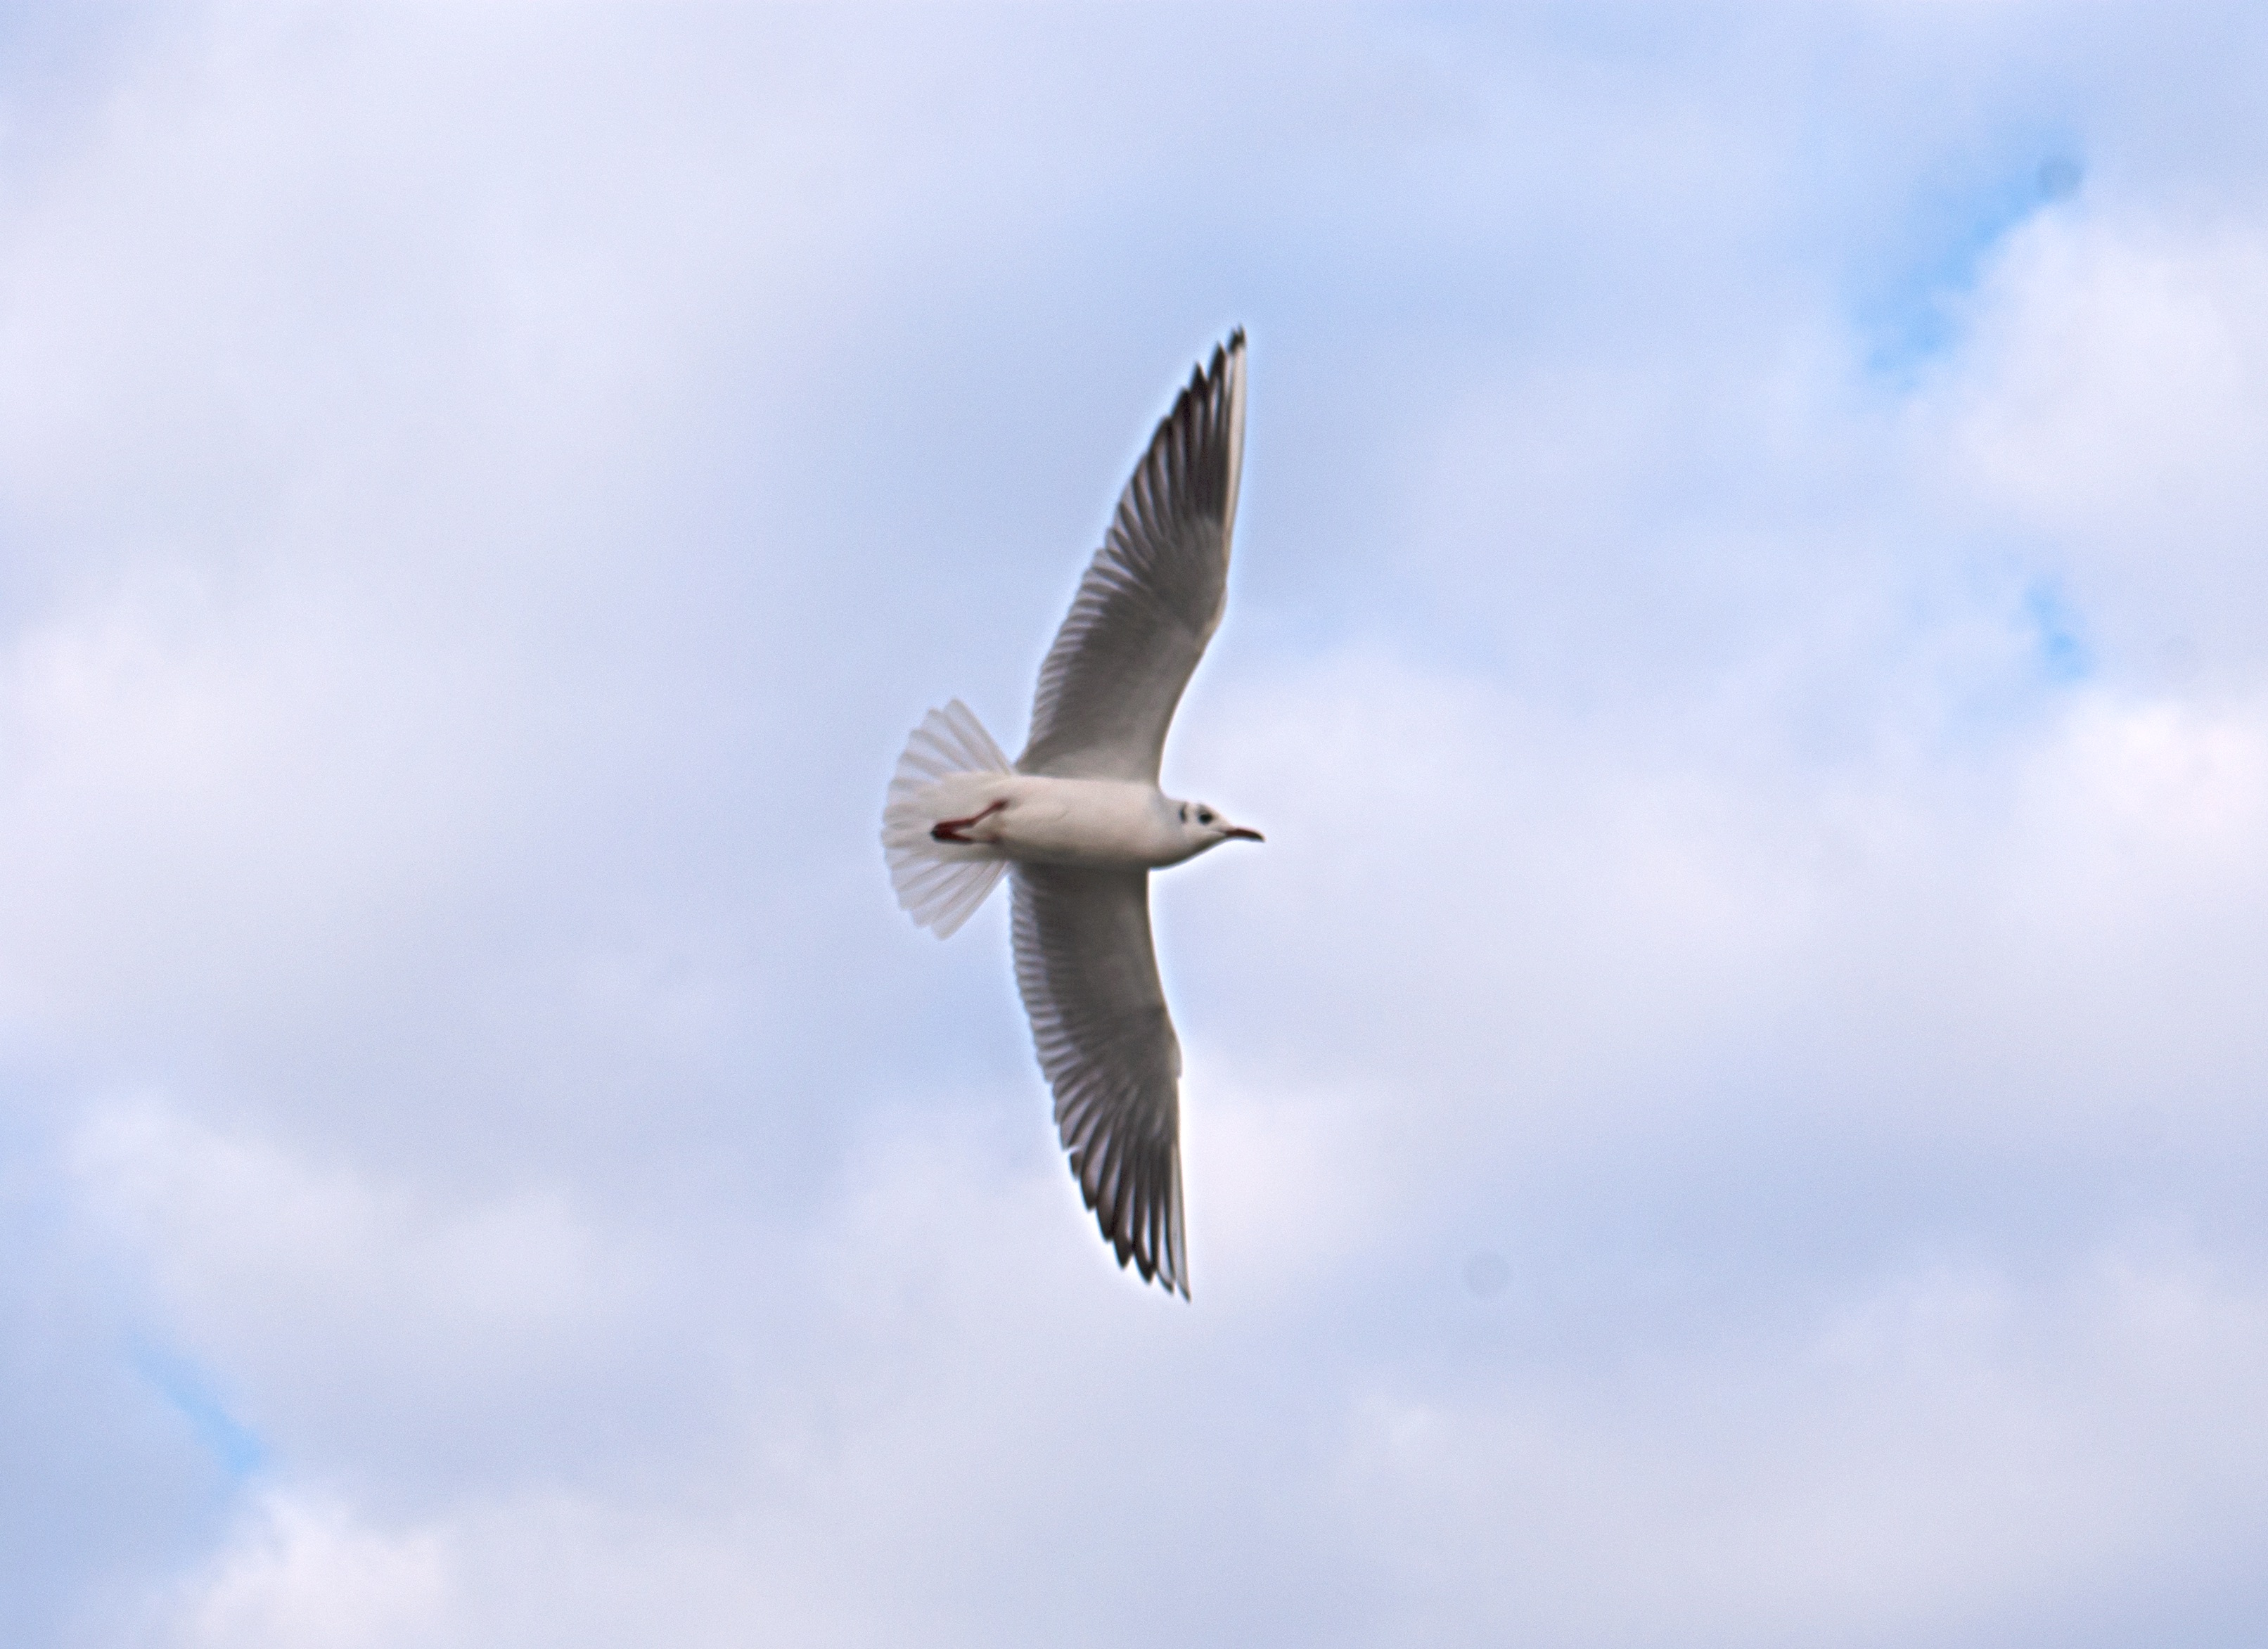
bird, wing, sky, wind, seabird, gull, flight, vertebrate, charadriiformes, atmosphere of earth